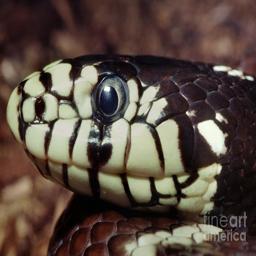
Animal: snakes